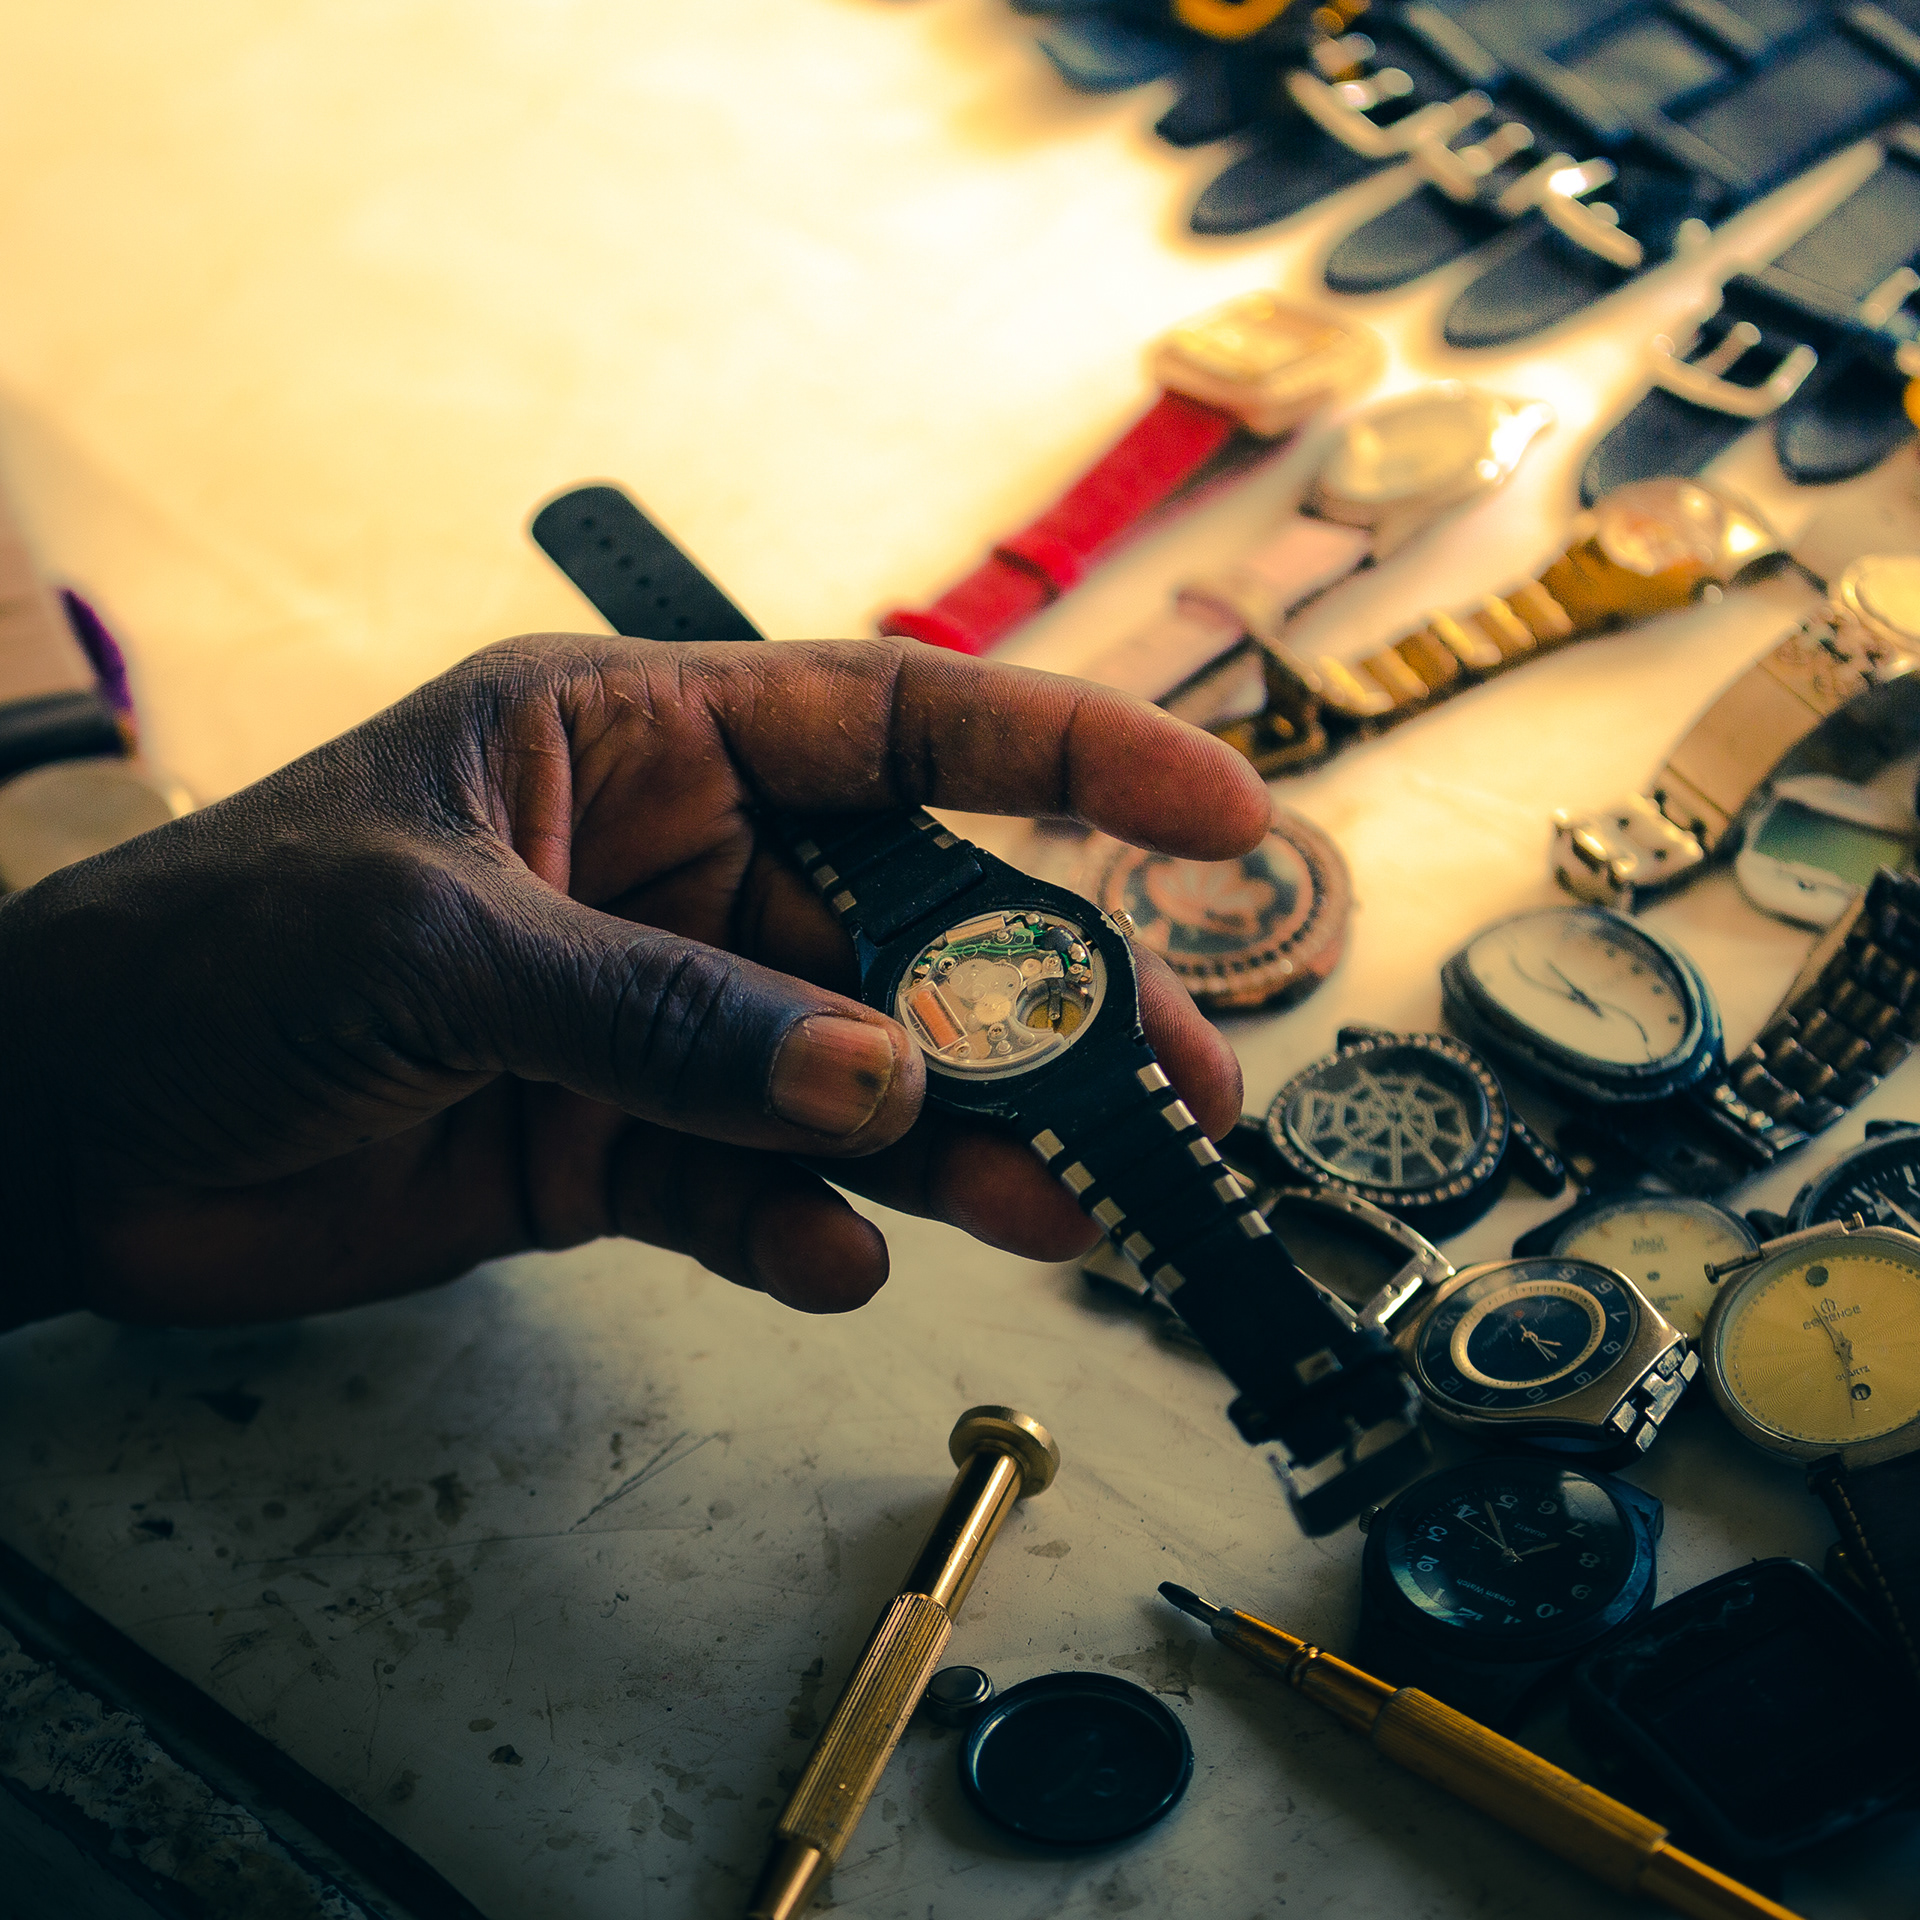
الوصف بالفصحى: رجل يصلح الساعات
التصنيف: Uncategorized